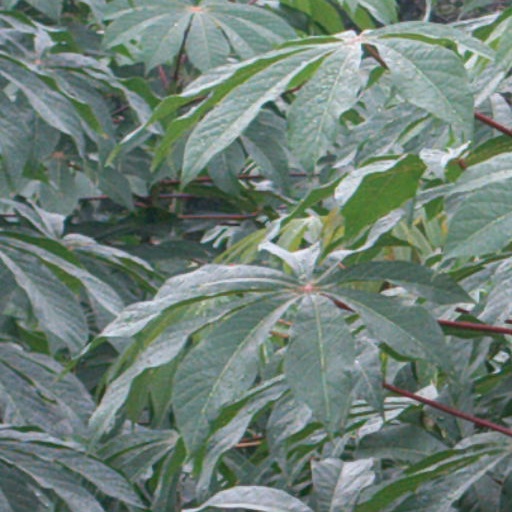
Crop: cassava